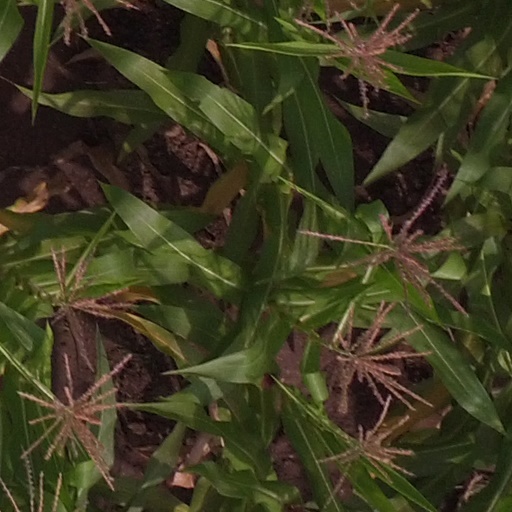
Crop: maize; corn